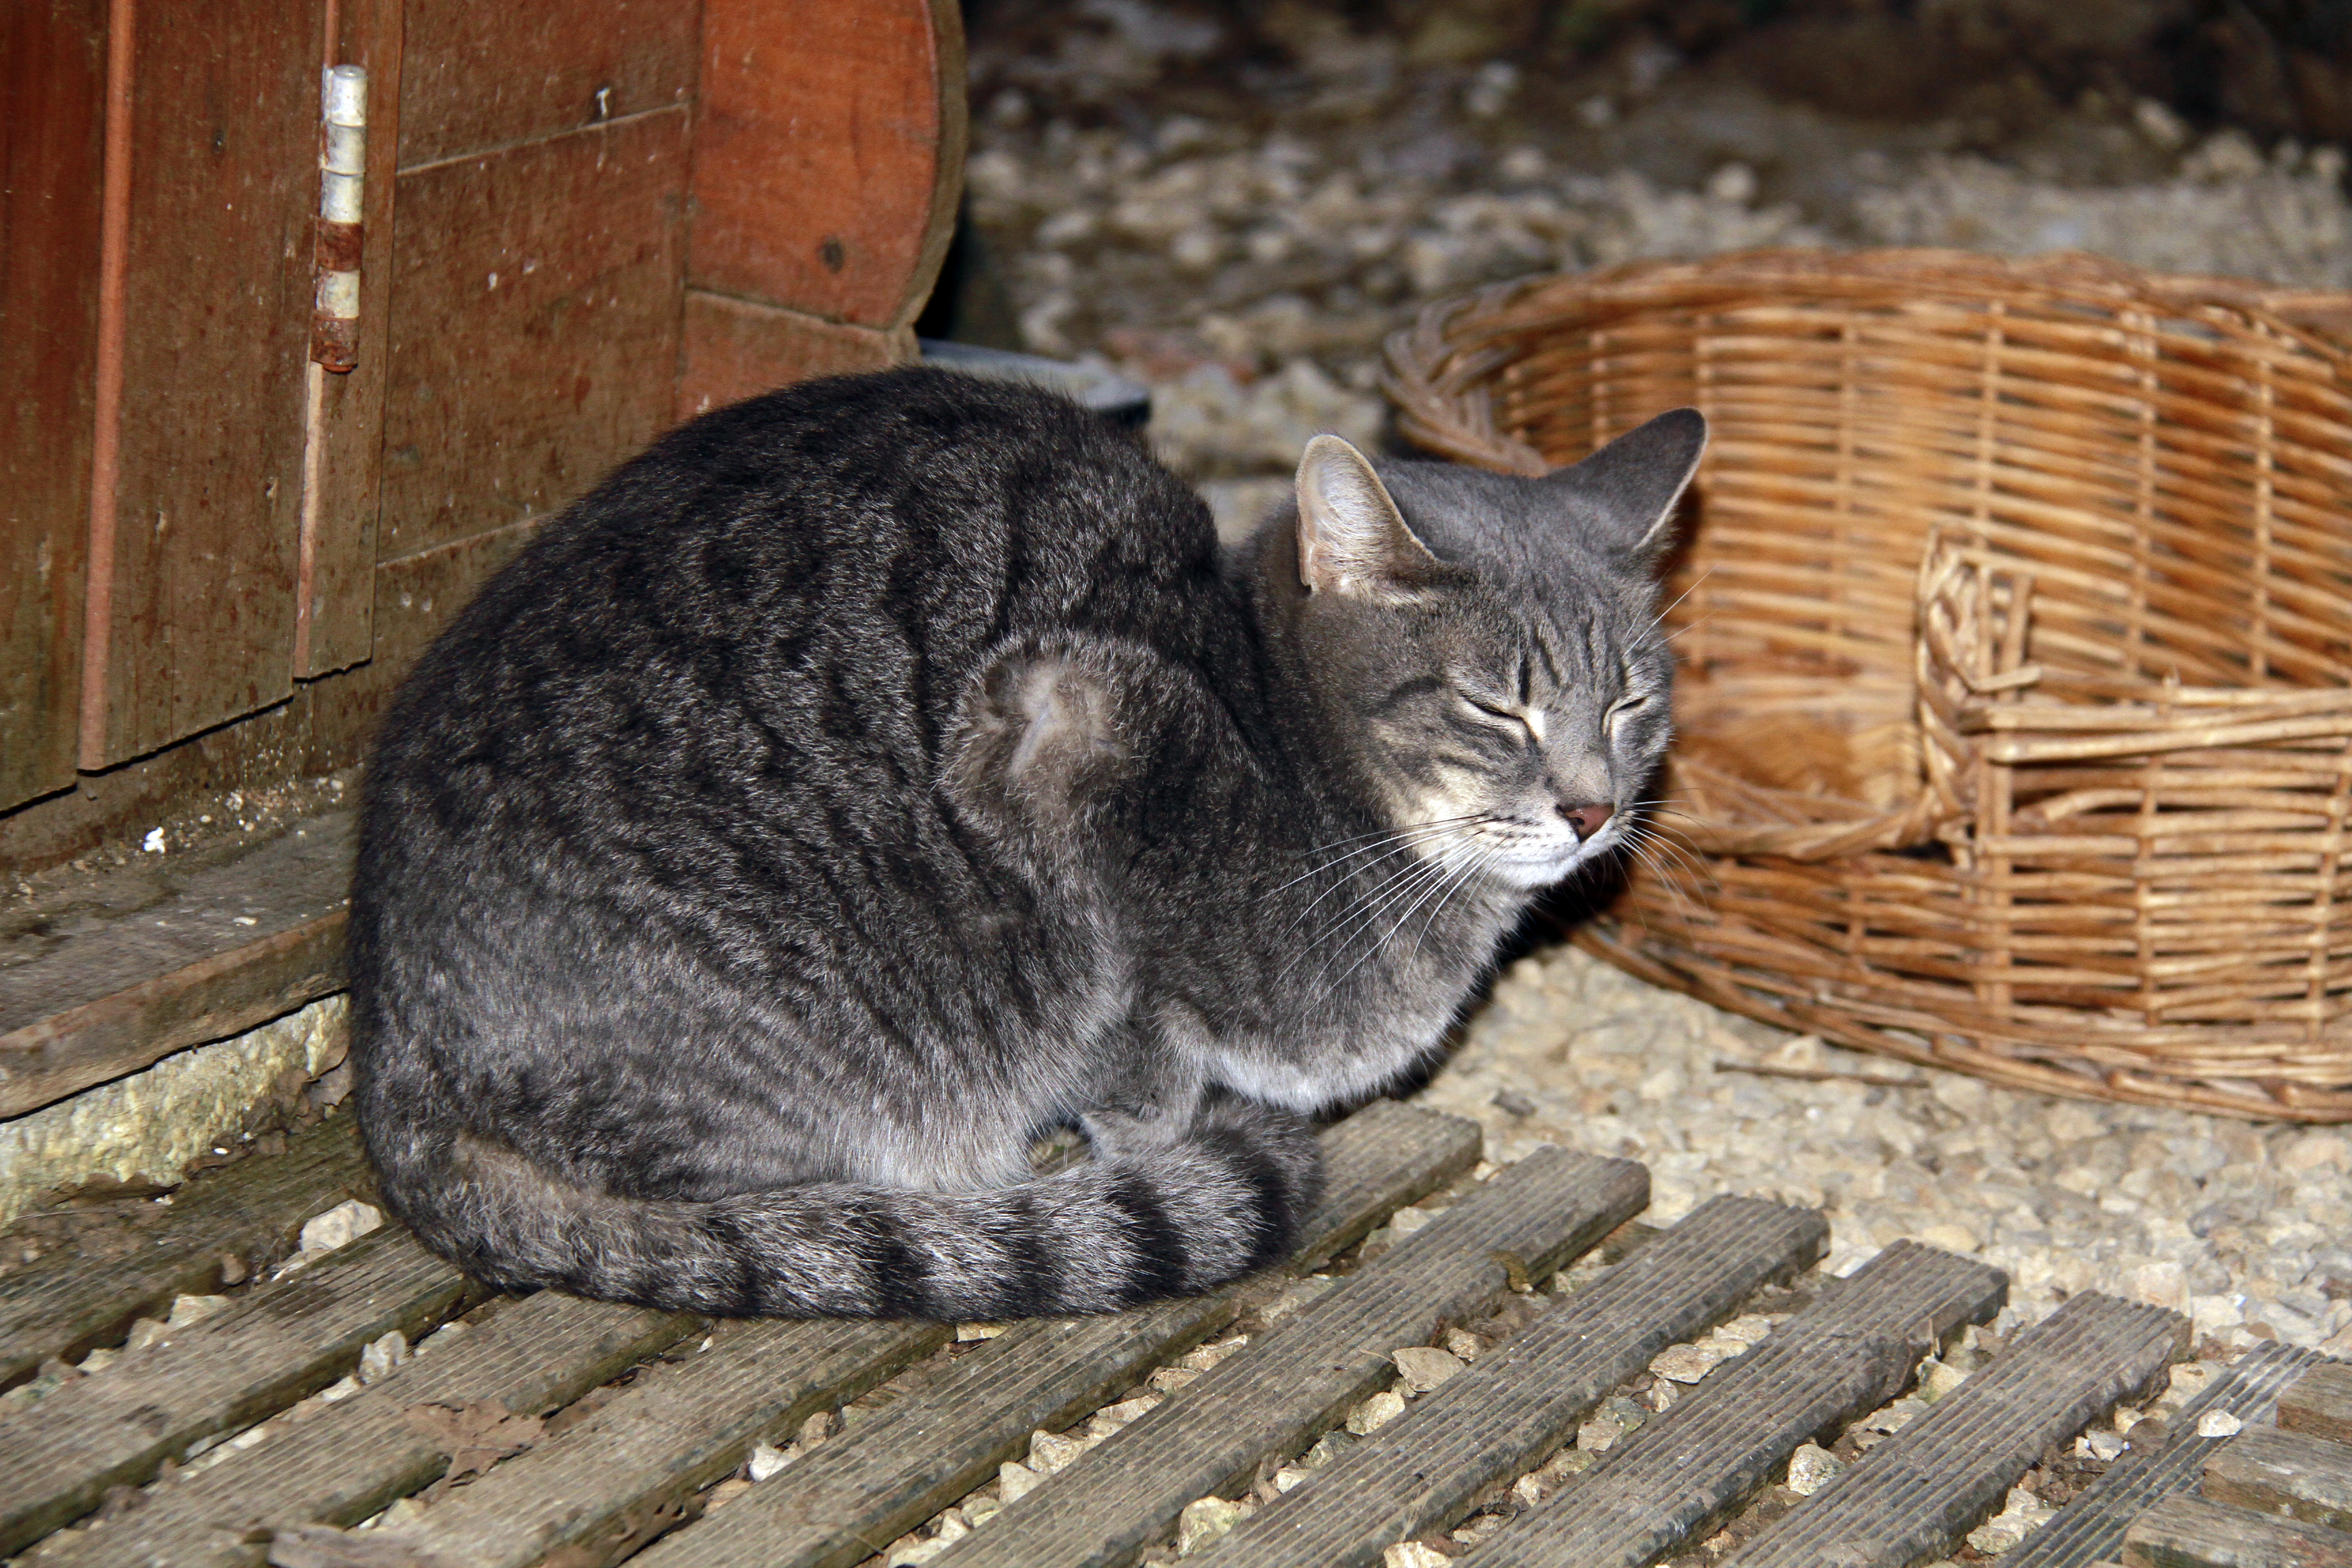
france, europe, kitten, cat, mammal, fauna, cats, shelter, whiskers, midi, vertebrate, mditerrane, languedocroussillon, hrault, katzen, brissac, tierheim, chatterie, protectionanimale, protectionfline, katzenschutz, catsprotection, enclot, ganges, tabby cat, european shorthair, wild cat, small to medium sized cats, cat like mammal, domestic short haired cat